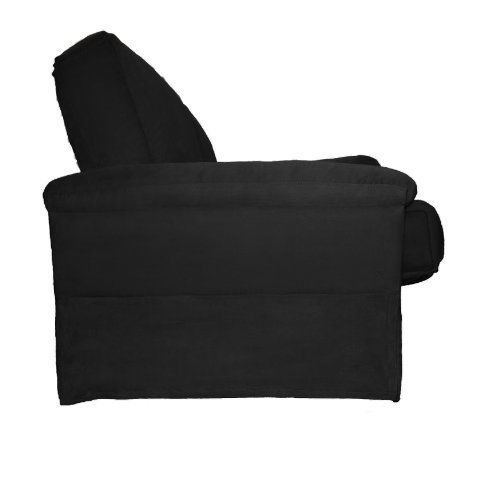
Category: sofa